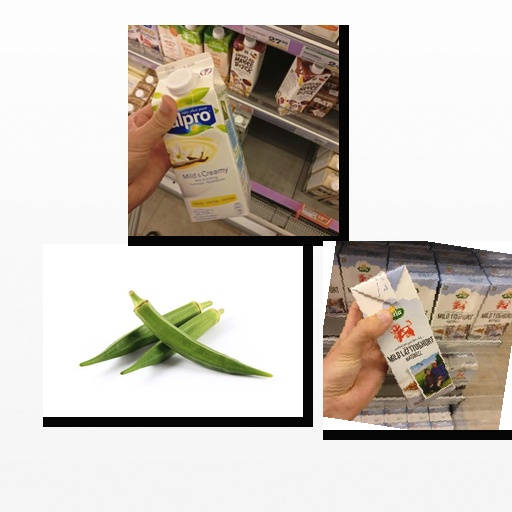
Food items: okra, natural_low_fat_yogurt, vanilla_soyghurt